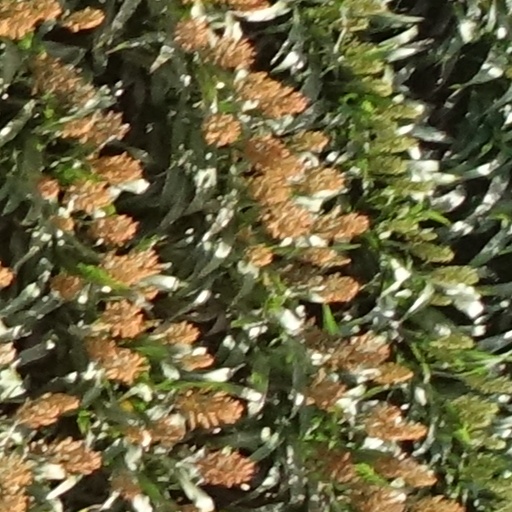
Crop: sorghum